The Limits of Control

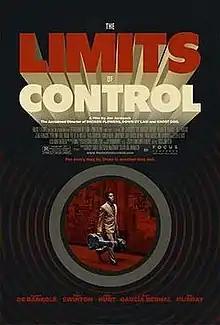
Promotional film poster

The Limits of Control is a 2009 American film written and directed by Jim Jarmusch, starring Isaach de Bankolé as a solitary assassin, carrying out a job in Spain. Filming began in February 2008, and took place on location in Madrid, Seville and Almería, Spain. The film was distributed by Focus Features. It received mixed reviews, and has a 42% rating on the review aggregator Rotten Tomatoes, having been criticized for its slow pace and inaccessible dialogue while praising its beautiful cinematography and ambitious scope.